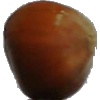
Label: nut_forest